East India

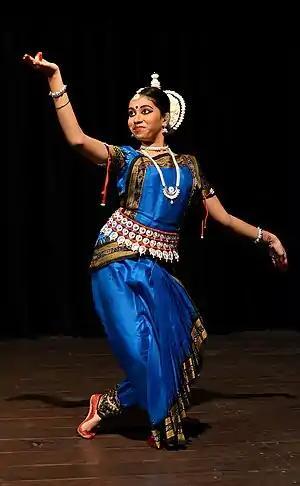
Performing Odissi, a classical dance from Odisha

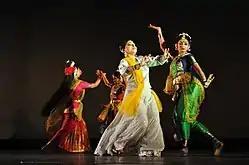
Dance accompanied by Rabindra Sangeet

Retail and Real Estate have also emerged as big players. Recent times have seen large scale retail chains such as Reliance, Vishal MegaMart, Big Bazaar, Pantaloon, Pal Heights, Indulge, New Leaf, Habib's, had opened outlets in Bhubaneswar. Large corporations like DLF Universal and Reliance Industries have entered the real estate market in the city. DLF Limited is developing an Infopark spread over an area of in the city. Expanding its business portfolio, the Kolkata-based Saraf Group, promoters of Forum Mart shopping malls is constructing another Shopping mall named Forum Lifestyle mall a lifestyle mall in Bhubaneswar with 1,200 car parks. The rich minerals resources of Odisha have been the backbone of the economy dominated by Government. Steel Authority of India Limited (SAIL) and private organisations like Jindal, Vedanta and TATAS. Despite this rapid growth, an ample number of the populace live in slums. Migration from rural areas, especially from the northern districts of Andhra Pradesh, has led to the growth of slums which are a major challenge to the city's growth.